Scottish Highlands

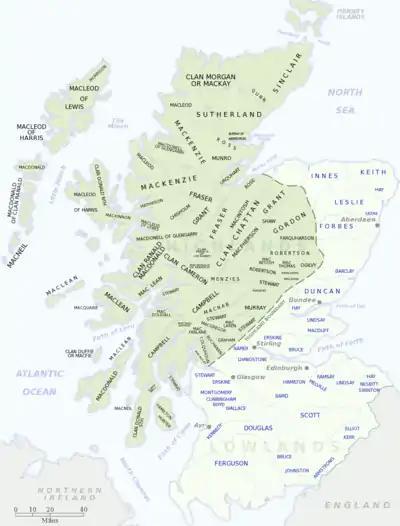
Map of Scottish Highland clans and lowland families

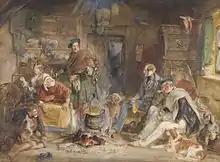
"Highland Hospitality", painted by John Frederick Lewis, 1832

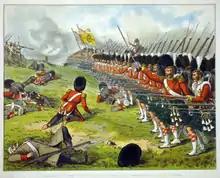
Battle of Alma, Sutherland Highlanders

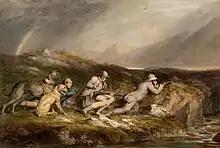
Stalking in the Highlands by James Giles, 1853

Between the 15th century and the mid-20th century, the area differed from most of the Lowlands in terms of language. In Scottish Gaelic, the region is known as the "", because it was traditionally the Gaelic-speaking part of Scotland, although the language is now largely confined to The Hebrides. The terms are sometimes used interchangeably but have different meanings in their respective languages. Scottish English (in its Highland form) is the predominant language of the area today, though Highland English has been influenced by Gaelic speech to a significant extent. Historically, the "Highland line" distinguished the two Scottish cultures. While the Highland line broadly followed the geography of the Grampians in the south, it continued in the north, cutting off the north-eastern areas, that is Eastern Caithness, Orkney and Shetland, from the more Gaelic Highlands and Hebrides.